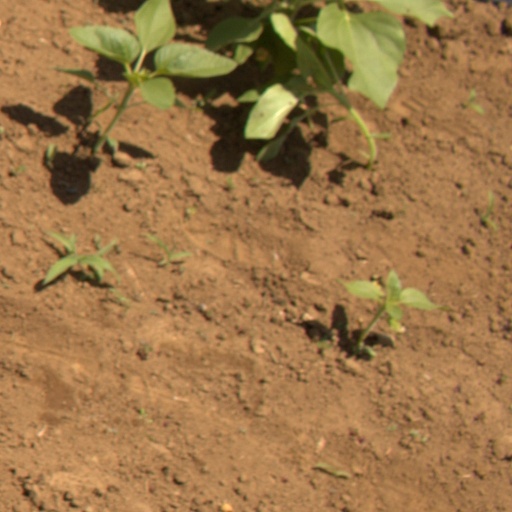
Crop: Jerusalem artichoke